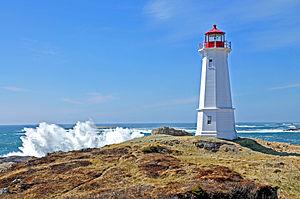
Le phare de Louisbourg est un phare historique du Canada situé près de Louisbourg en Nouvelle-Écosse dans le Comté de Cap-Breton; c'est le site du premier phare de l'histoire du Canada.
Cet article recense les lieux patrimoniaux du comté de Cap-Breton en Nouvelle-Écosse inscrit au répertoire des lieux patrimoniaux du Canada, qu'ils soient de niveau provincial, fédéral ou municipal.